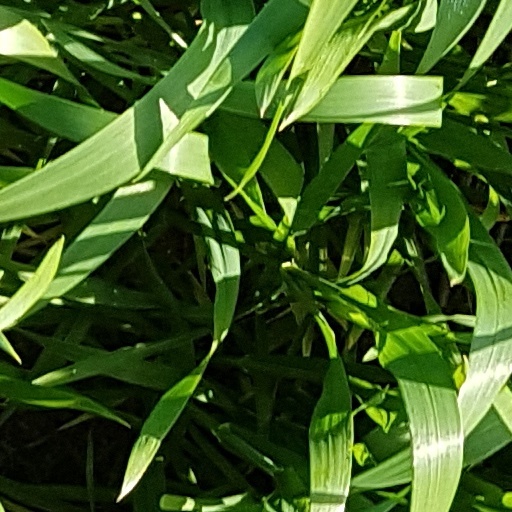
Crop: wheat